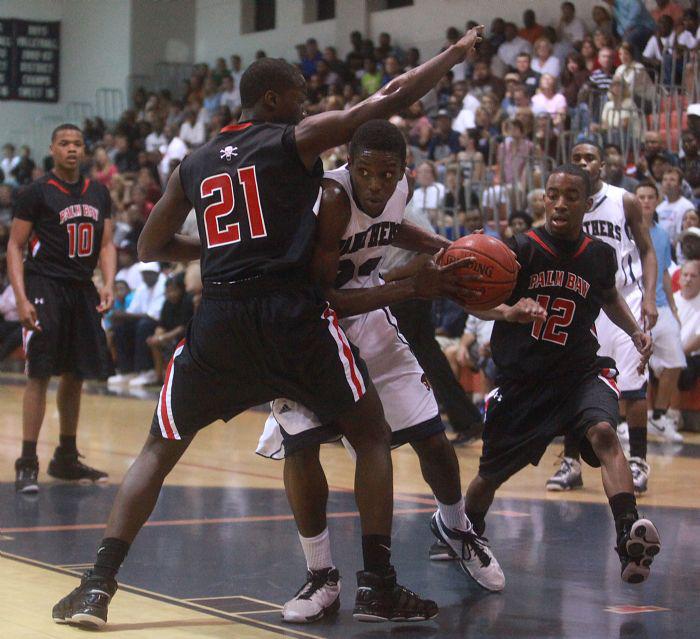
boys prep regional final basketball game .
Relation: Story